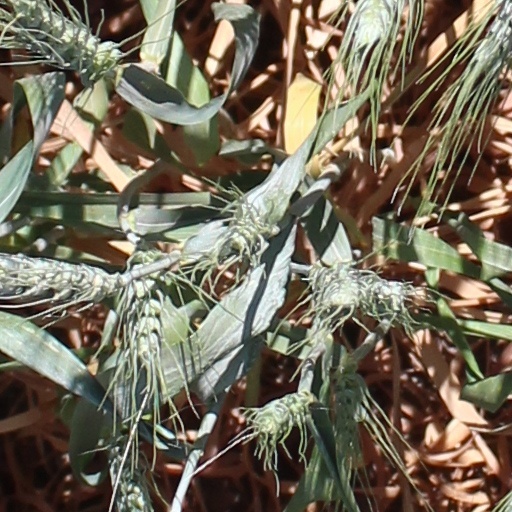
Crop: wheat